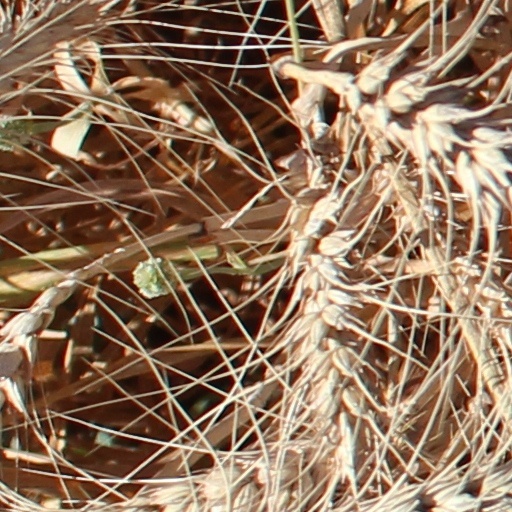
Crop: wheat